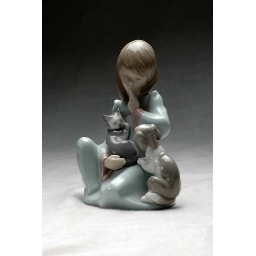
SB24 in a soft box overhead, a silver card to camera left for fill.